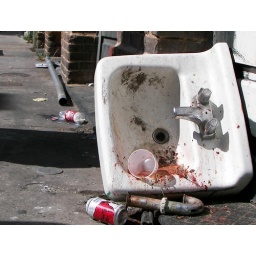
too much red dog = vomit in a broken sink.